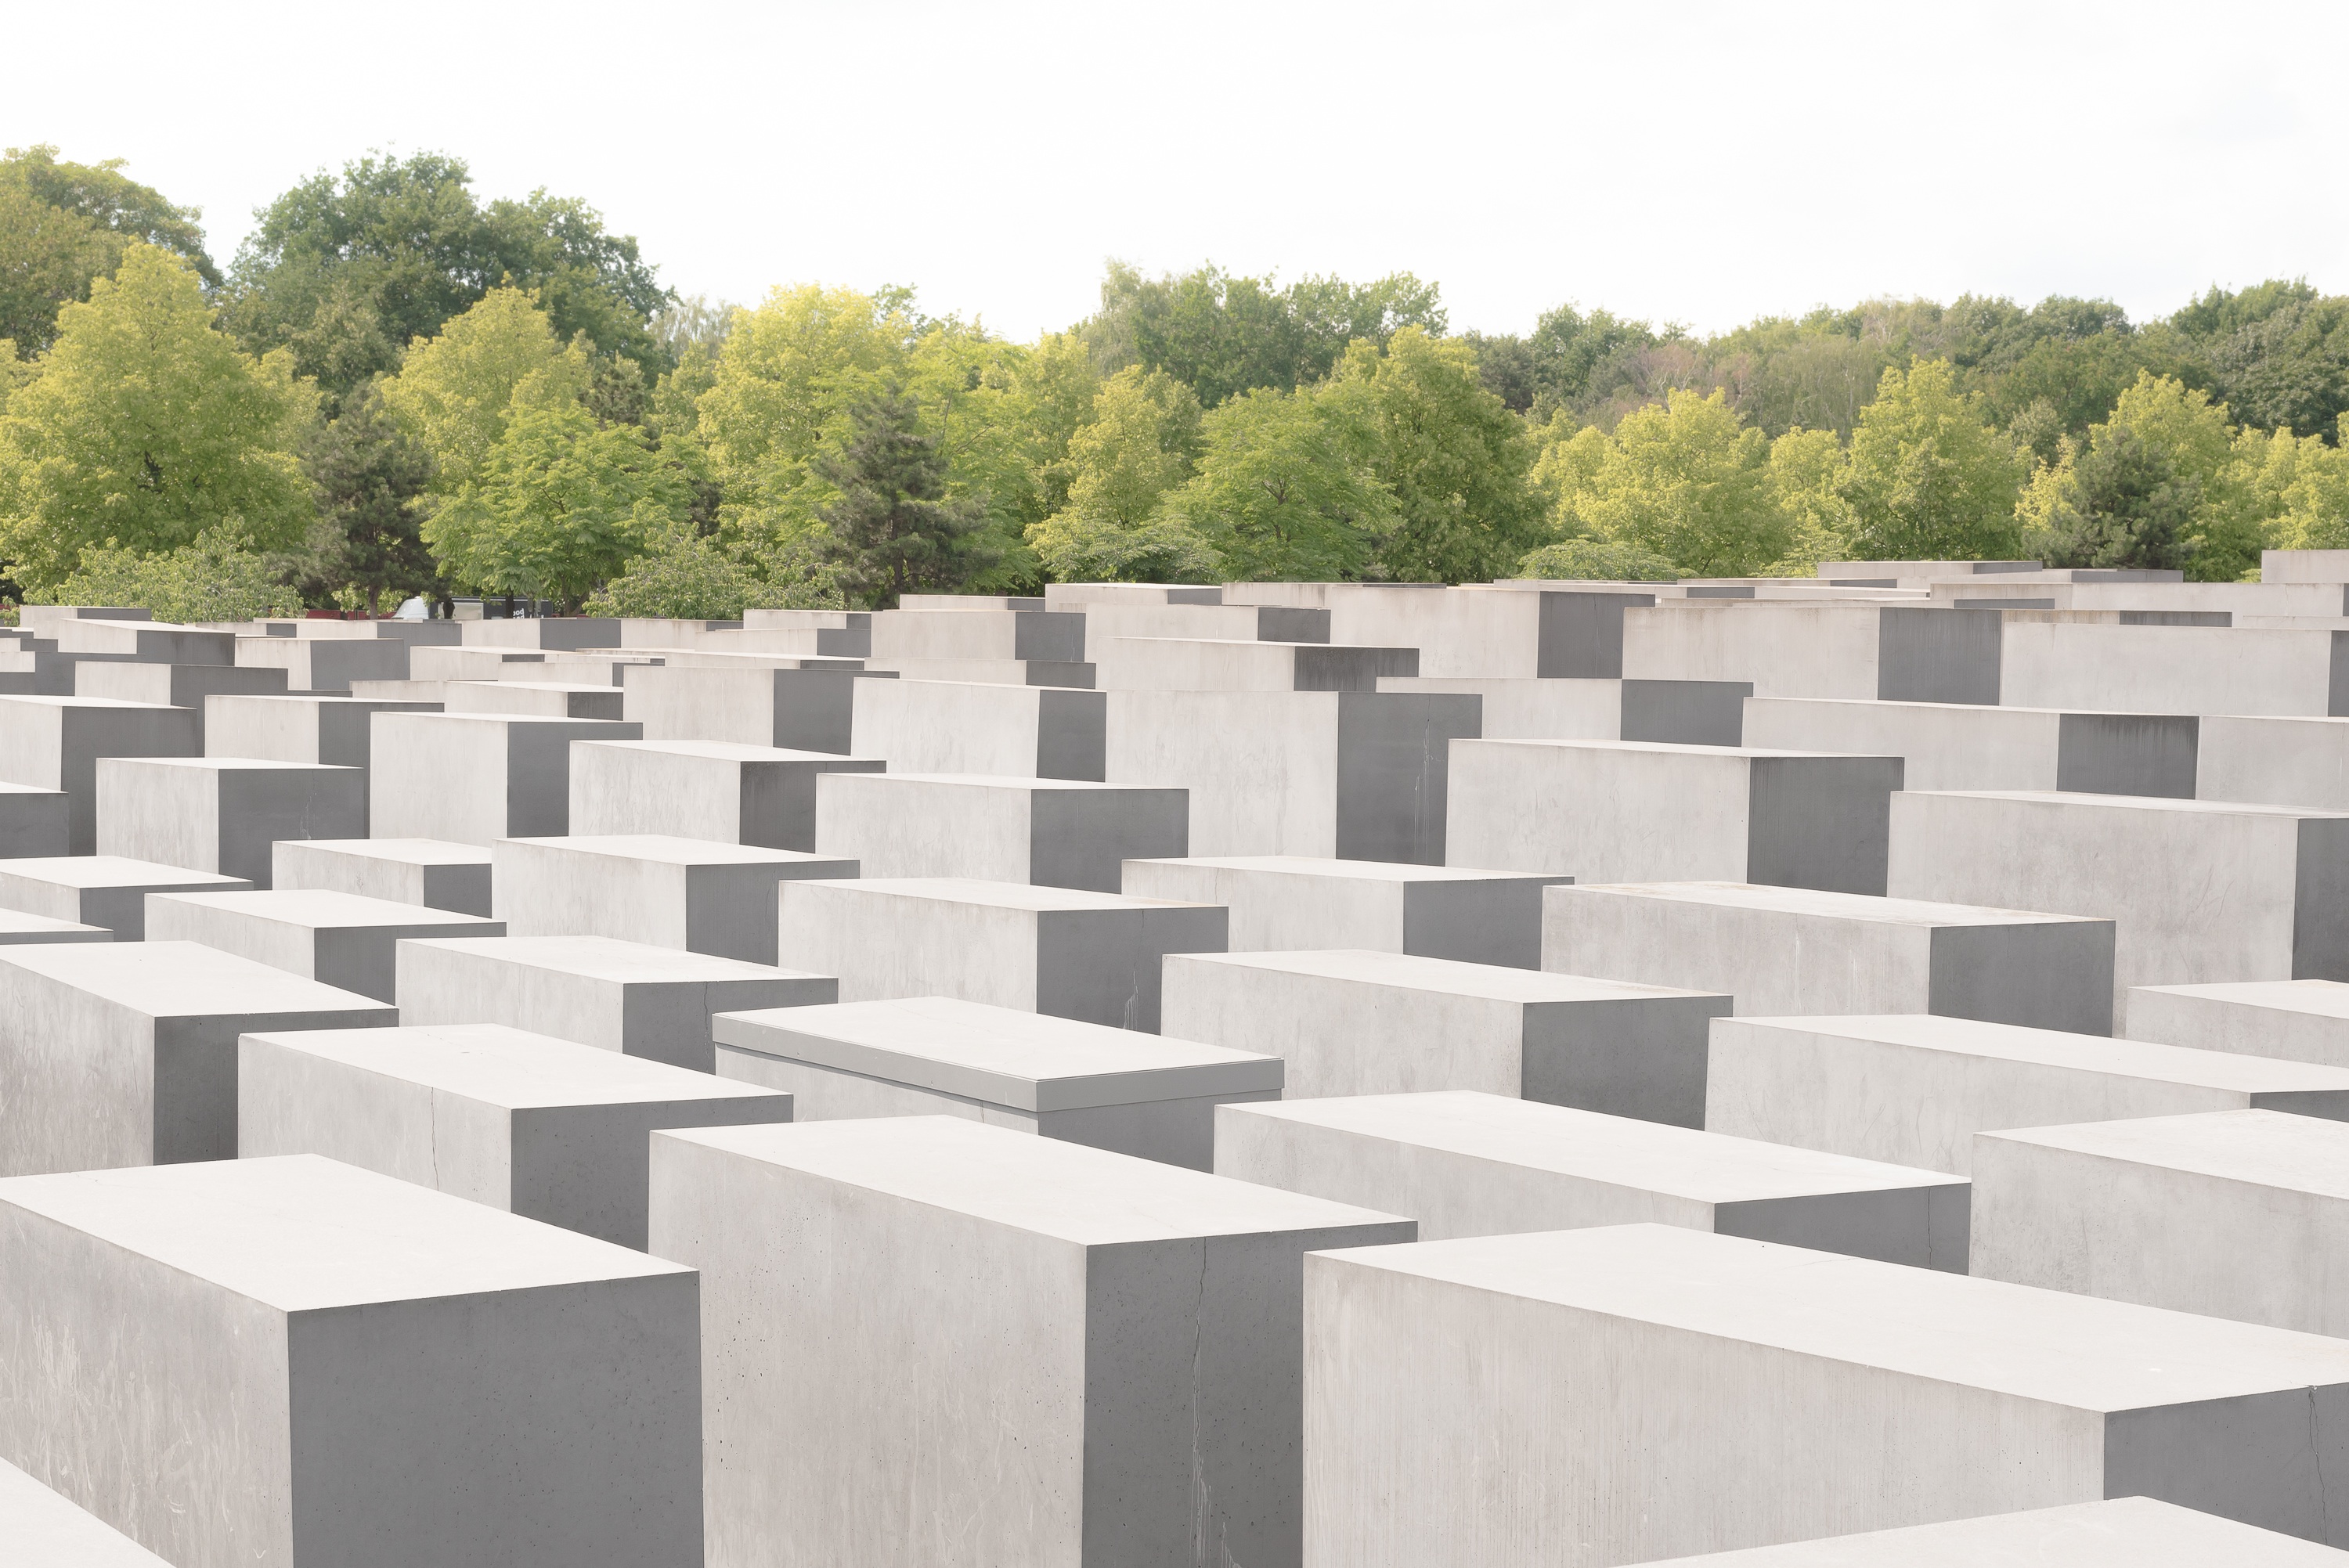
structure, wall, outdoor structure